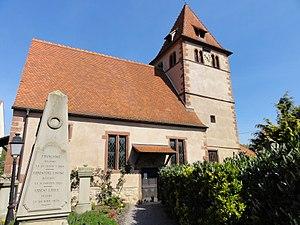
Wintzenheim-Kochersberg est une commune française située dans le département du Bas-Rhin, en région Grand Est.